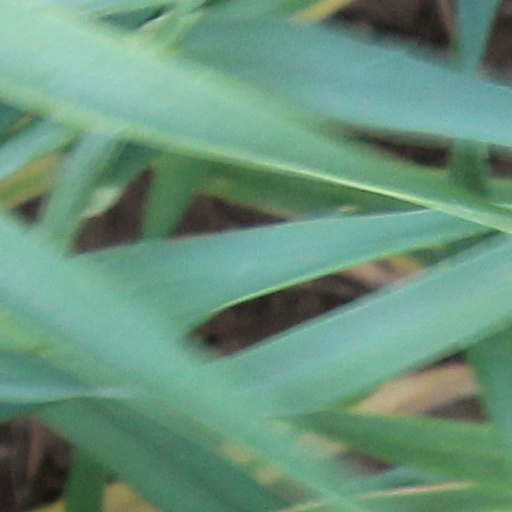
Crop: wheat